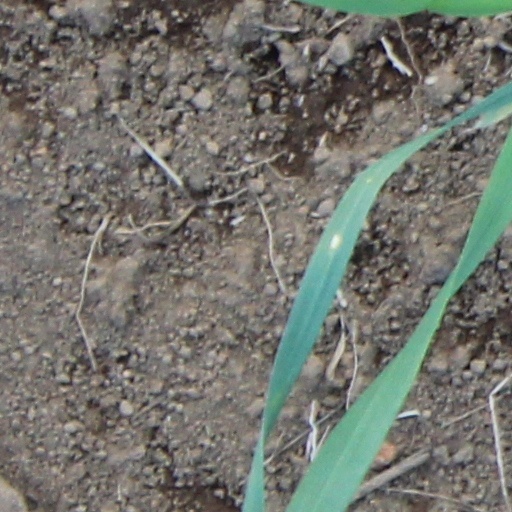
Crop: wheat